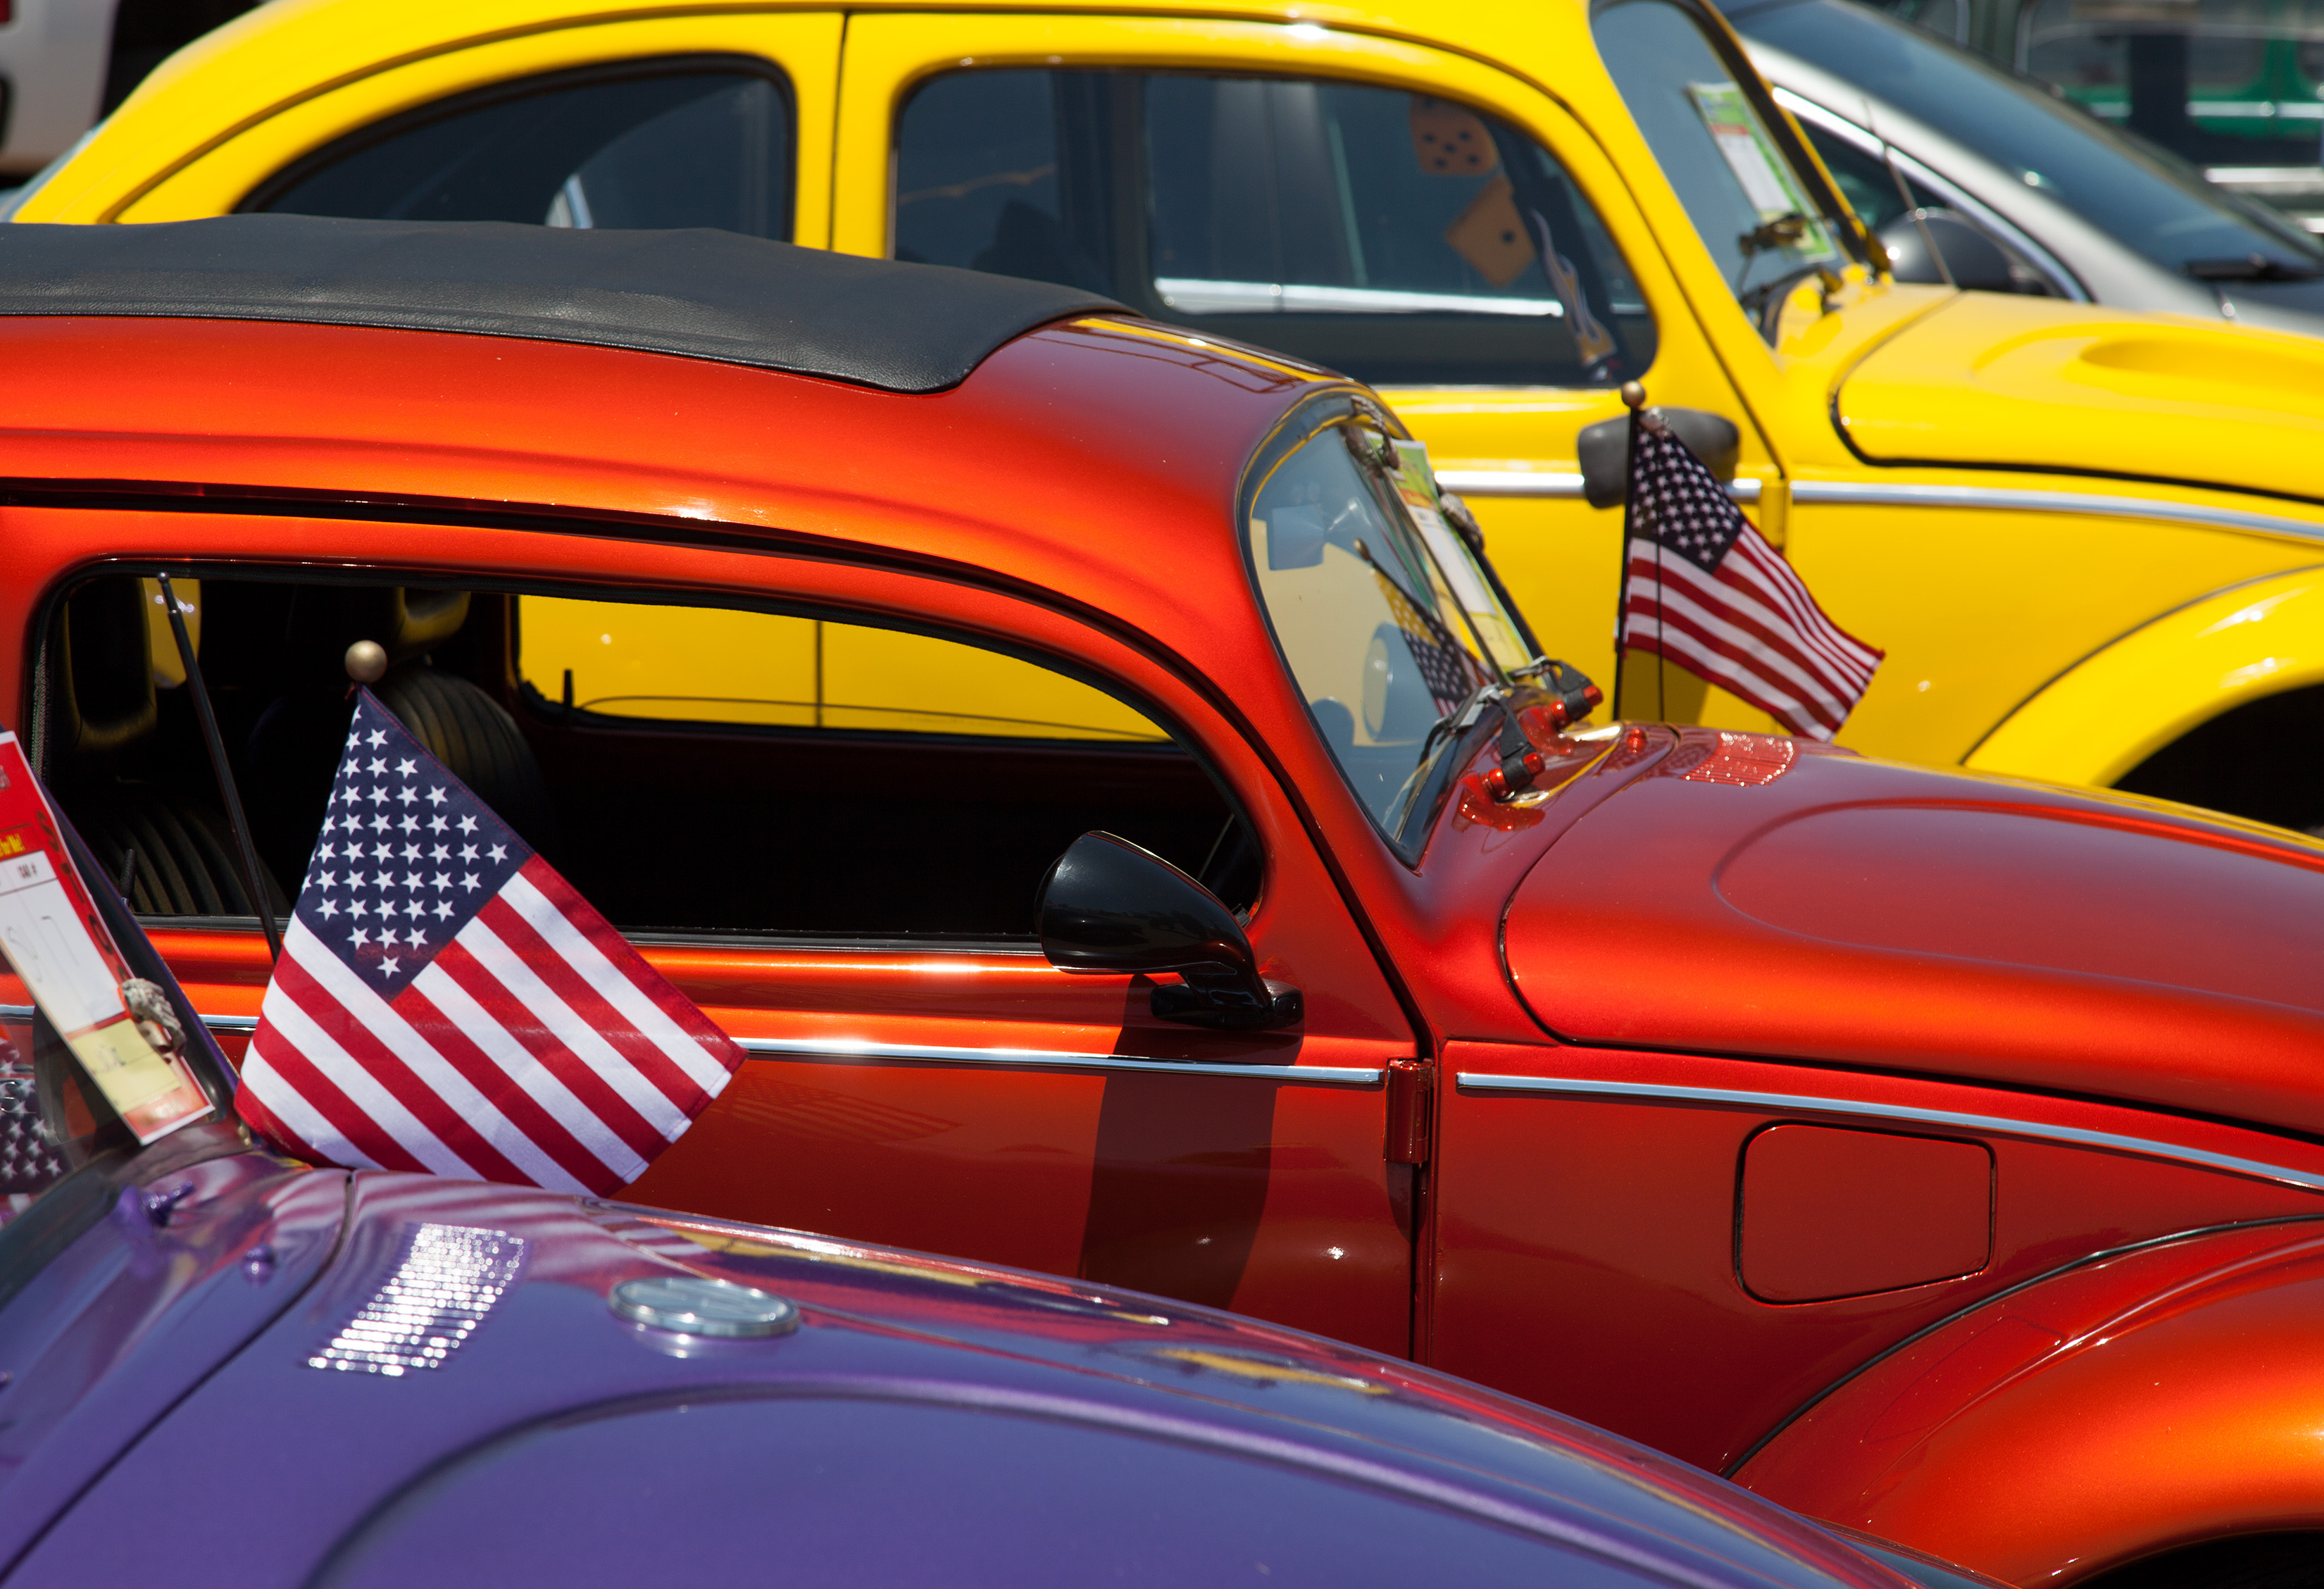
car, wheel, vehicle, california, motor vehicle, vintage car, sacramento, sacramentoraceway, wokswagen, funkengruven, sacramentobugorama, niellovolkswagen, antique car, hot rod, auto show, land vehicle, volkswagen beetle, automobile make, automotive exterior, automotive design, custom car